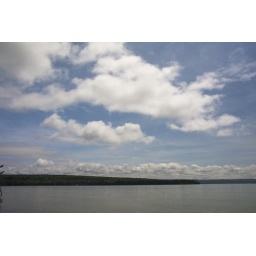
The neat sky above the Murray Bay beach